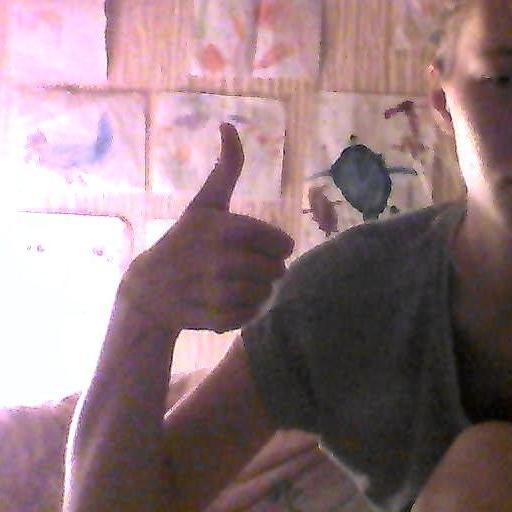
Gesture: like